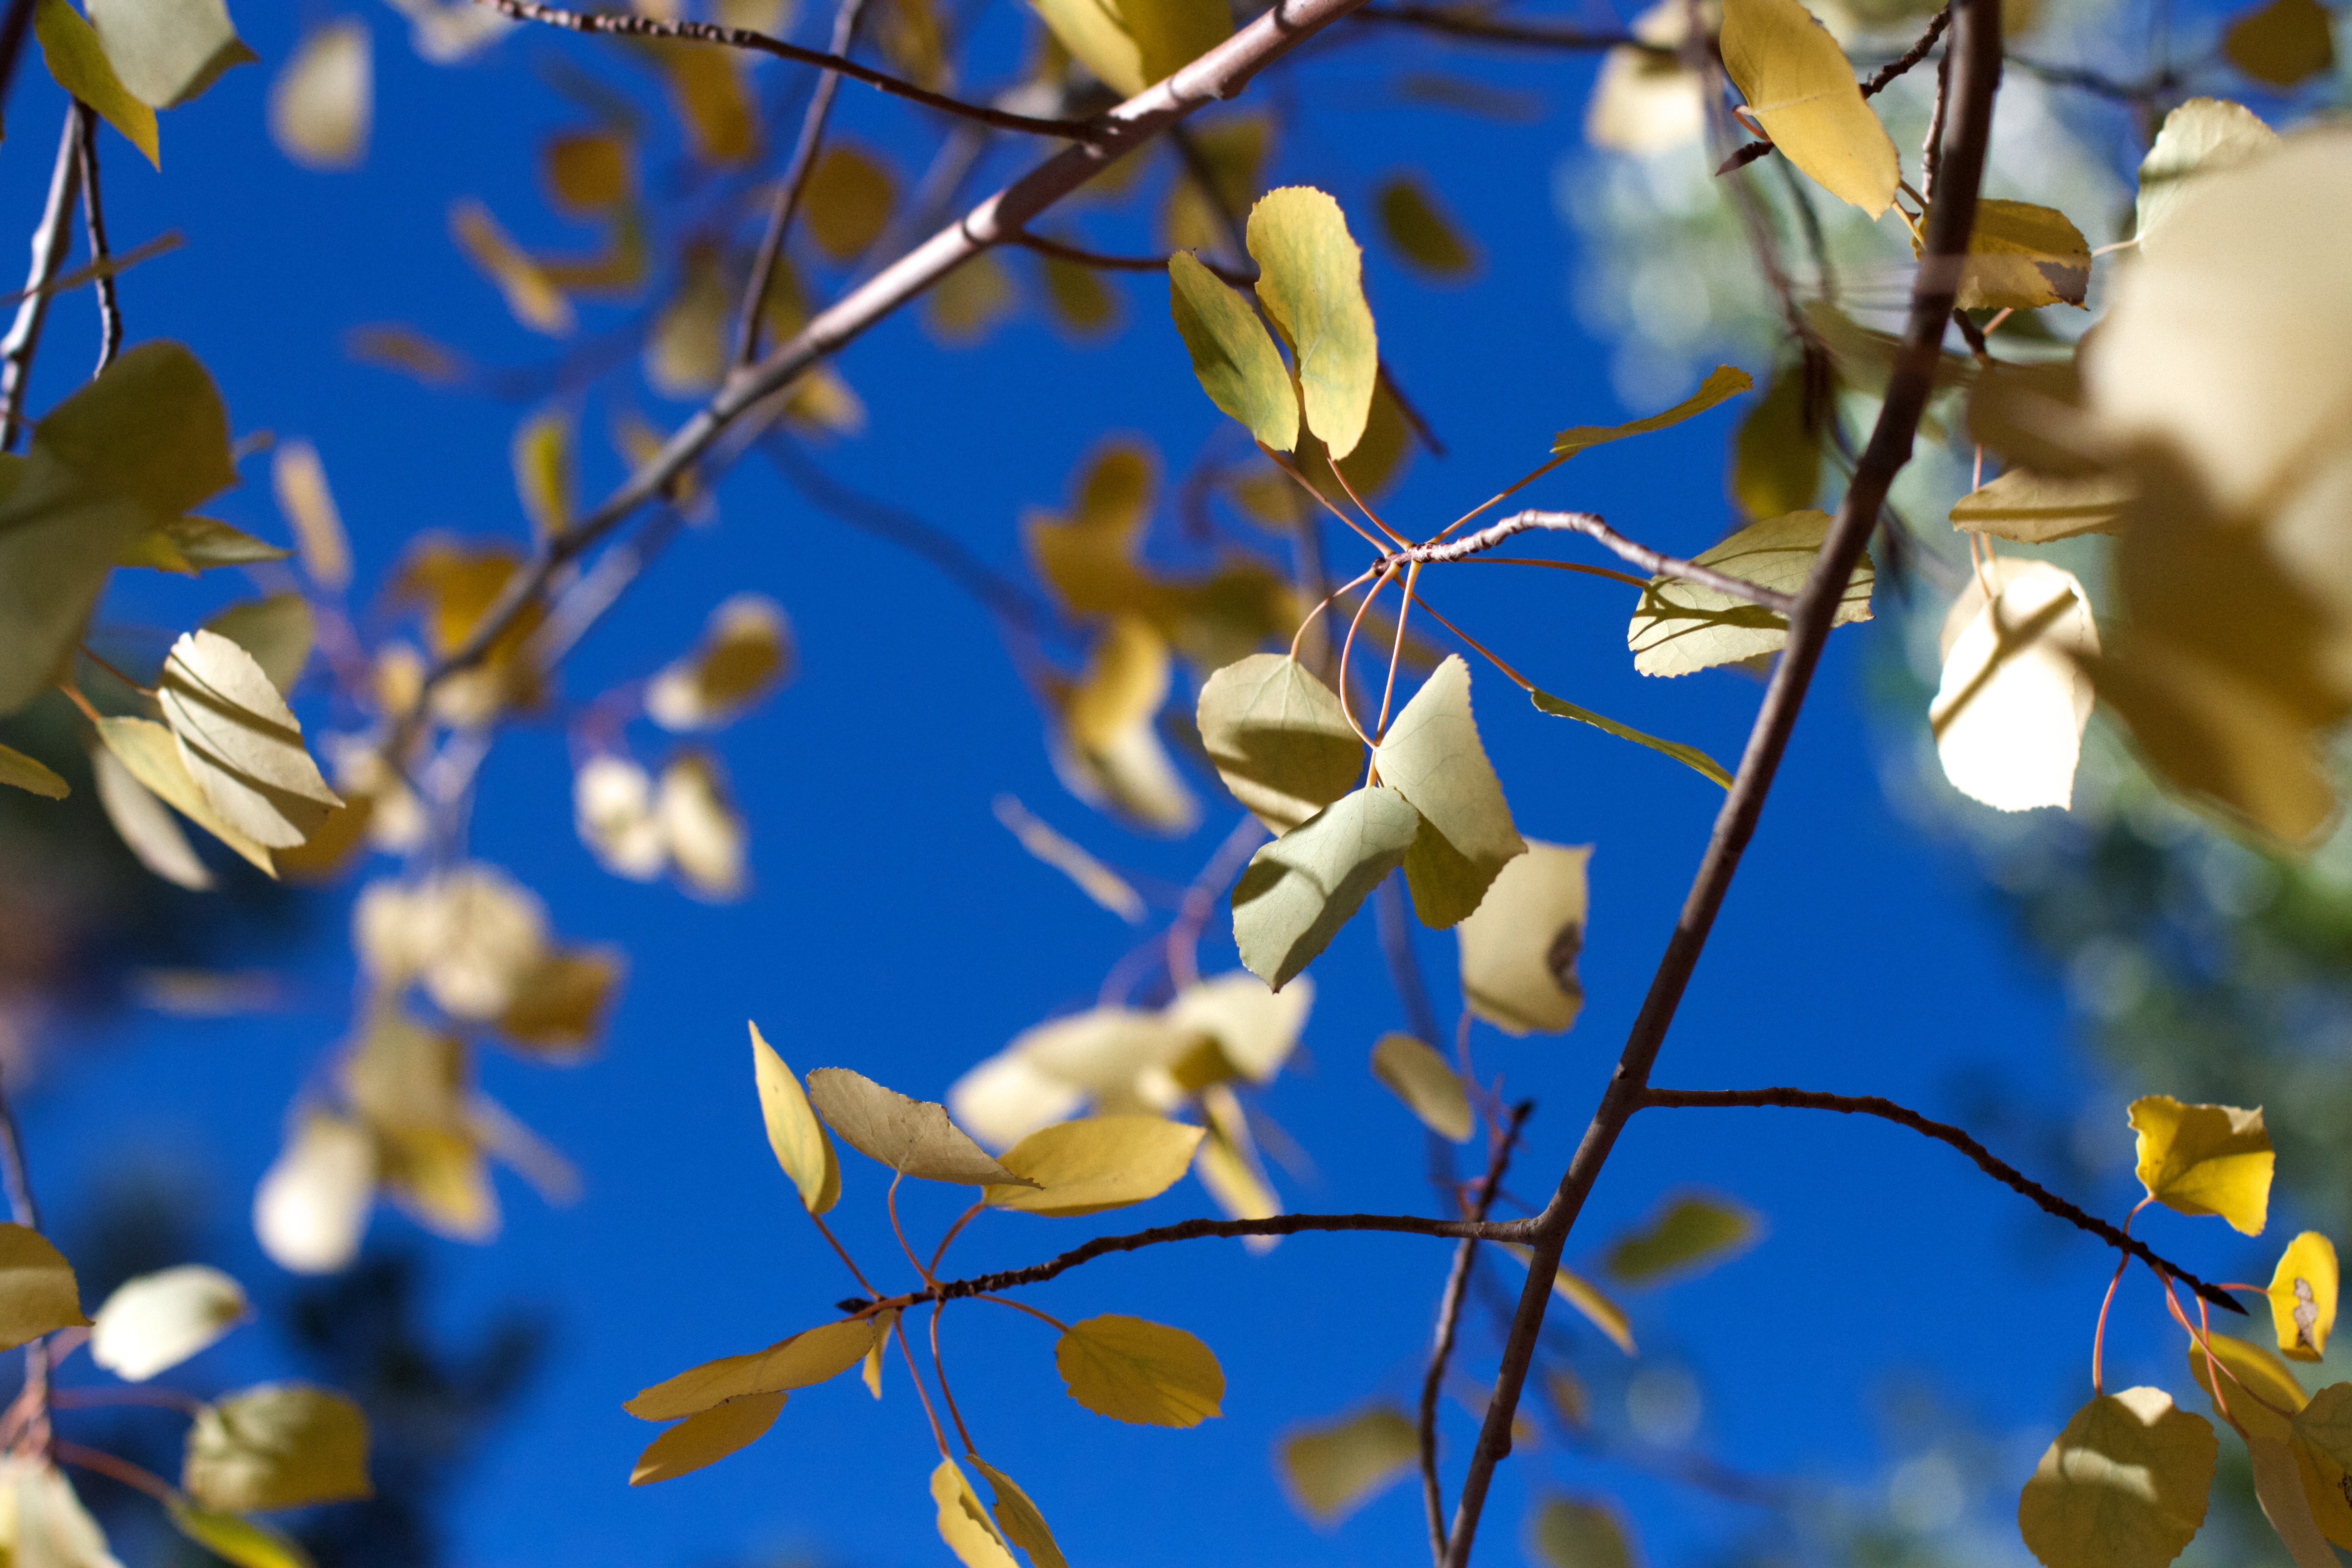
tree, nature, branch, blossom, plant, sunlight, leaf, flower, food, spring, produce, autumn, botany, flora, season, twig, macro photography, flowering plant, woody plant, land plant